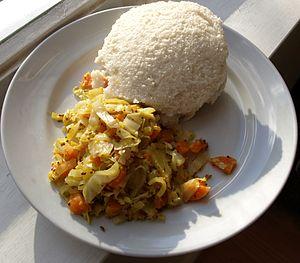
L’ugali [ugali] est l'aliment de base traditionnel de l'est de l'Afrique. Il est essentiellement constitué de farine cuite à l'eau et agglomérée en boule. Dans l'est, la farine est le plus souvent issue du maïs ou du mil. Plusieurs farines peuvent être mélangées, plus rarement des condiments comme de la purée d'arachide sont rajoutés. L'ugali est dit blanc avec de la farine de maïs et brun avec de la farine de mil. La valeur nutritive de cet aliment est considérée comme relativement faible.
Le pap /ˈpɑːp/, ou mieliepap est un plat traditionnel sud-africain.
La culture du Rwanda, petit pays enclavé d'Afrique de l'Est, région des Grands Lacs, désigne les pratiques culturelles observables de ses habitants.
Traditionnellement, les différentes cuisines africaines utilisent une combinaison de produits locaux tels que les fruits, céréales et légumes, ainsi que le lait et la viande. Dans certaines parties du continent, le régime alimentaire traditionnel intègre le lait, le lait caillé et le petit lait. Cependant dans une grande partie de l'Afrique tropicale, le lait de vache est rare et ne peut être produit localement. Il existe aussi des différences, parfois très importantes, dans les habitudes et les préférences de boissons ou alimentaires en fonction des différentes régions, cultures et ethnies et en raison des nombreuses populations du continent : Afrique centrale, Afrique de l'Est, Corne de l'Afrique, Afrique du Nord, Afrique australe et Afrique de l'Ouest qui ont chacun leurs propres plats distinctifs, techniques de préparation et modes de consommation.